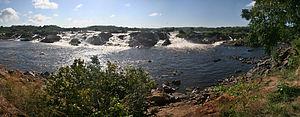
Les chutes de Cachamay sur le fleuve Caroní à Puerto Ordaz, au Venezuela. Ces chutes font environ 500 m de long. Une photo prise en 1979 montre les chutes telles qu'elles étaient avant la construction du barrage et de l'usine hydroélectrique Aconcagua II.